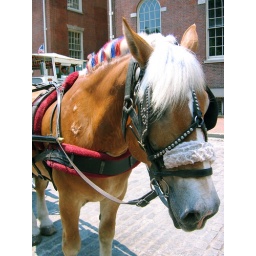
This beast was all ready to rock out for the fourth! Spotted in Old City where all the carraige tours start.